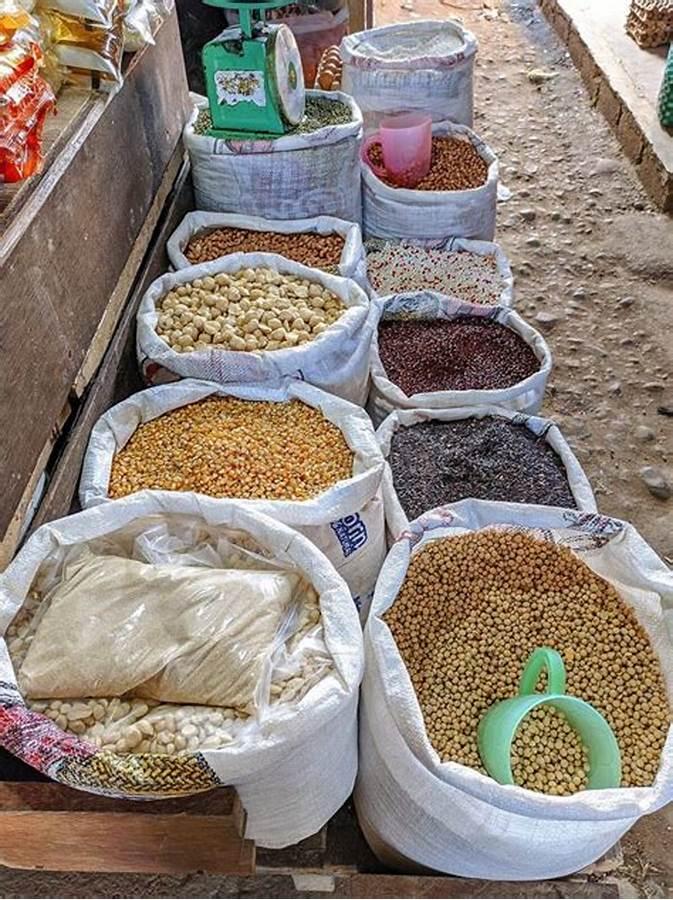
Bidhaa za vyakula ambazo zimetokana na mazao ya shambani zikiwa zimehifadhiwa katika vifurushi vidogo vilivyopangwa katika mistari miwili vikiwa vinauzwa, pembeni kukiwa na mizani inayotumika kupima kiasi mteja atakachohitaji, mfano wa bidhaa hizo ni maharage, mahindi, karanga nakadhalika.